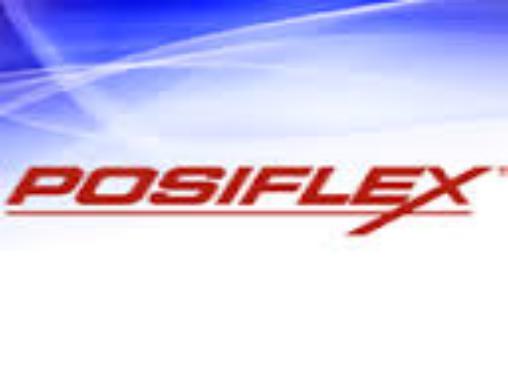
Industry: Others